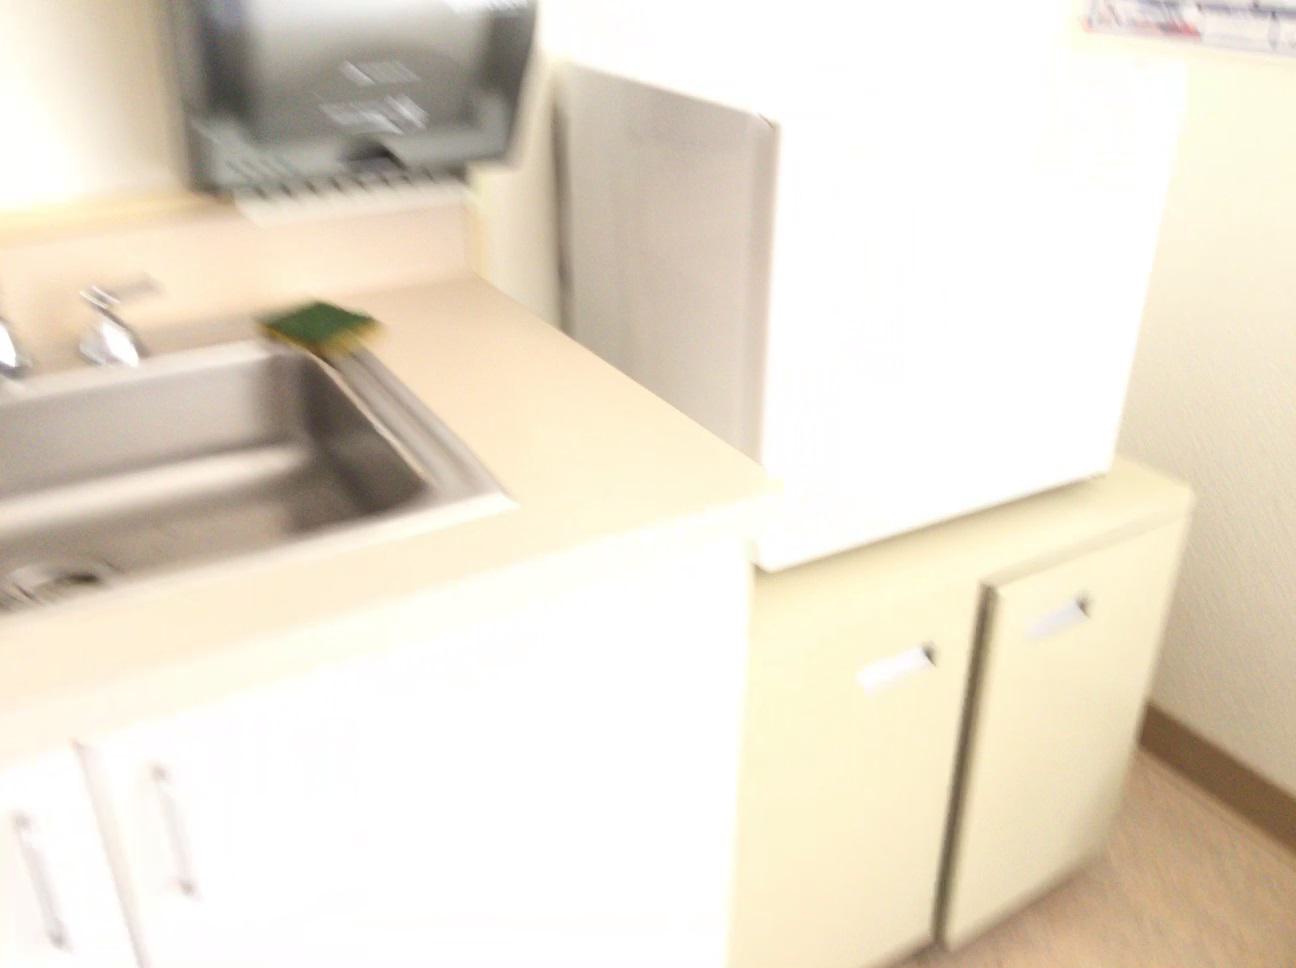
Question: Is the dispenser behind the sink from the second object's perspective? Final answer should be yes or no.
Answer: Yes